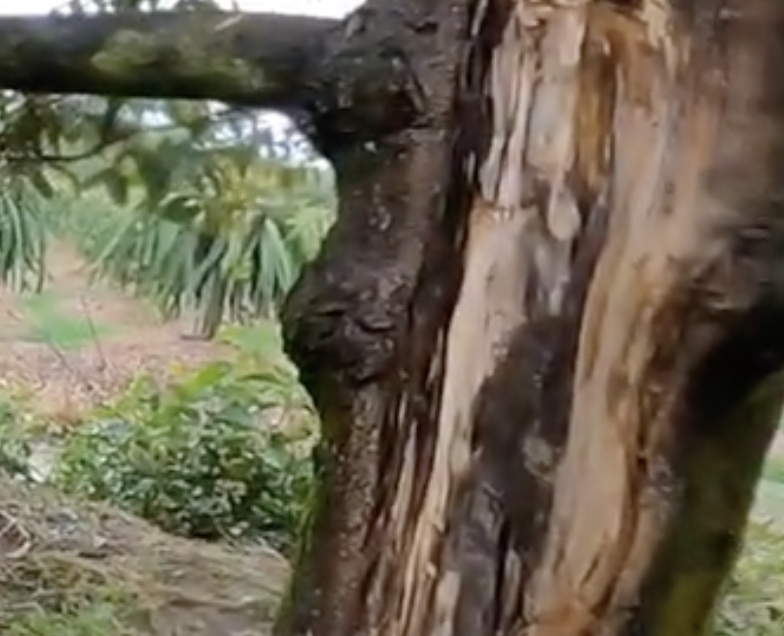
Label: stem_cracking_ gummosis